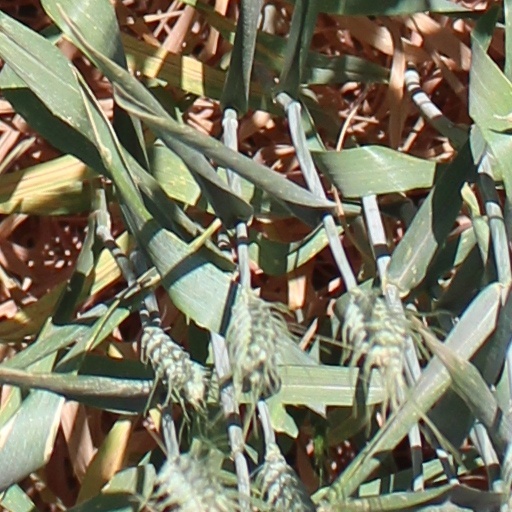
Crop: wheat